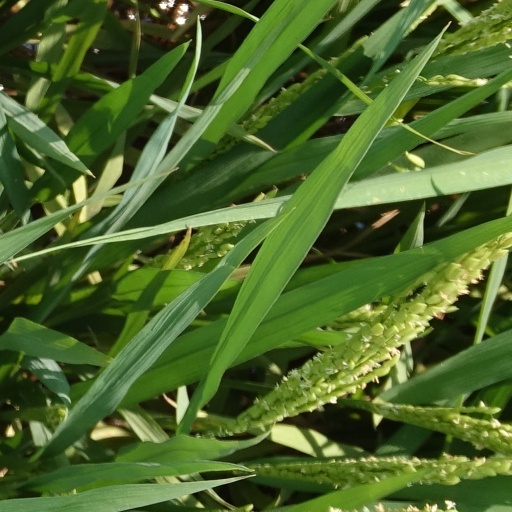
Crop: rice